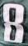
Number: 8